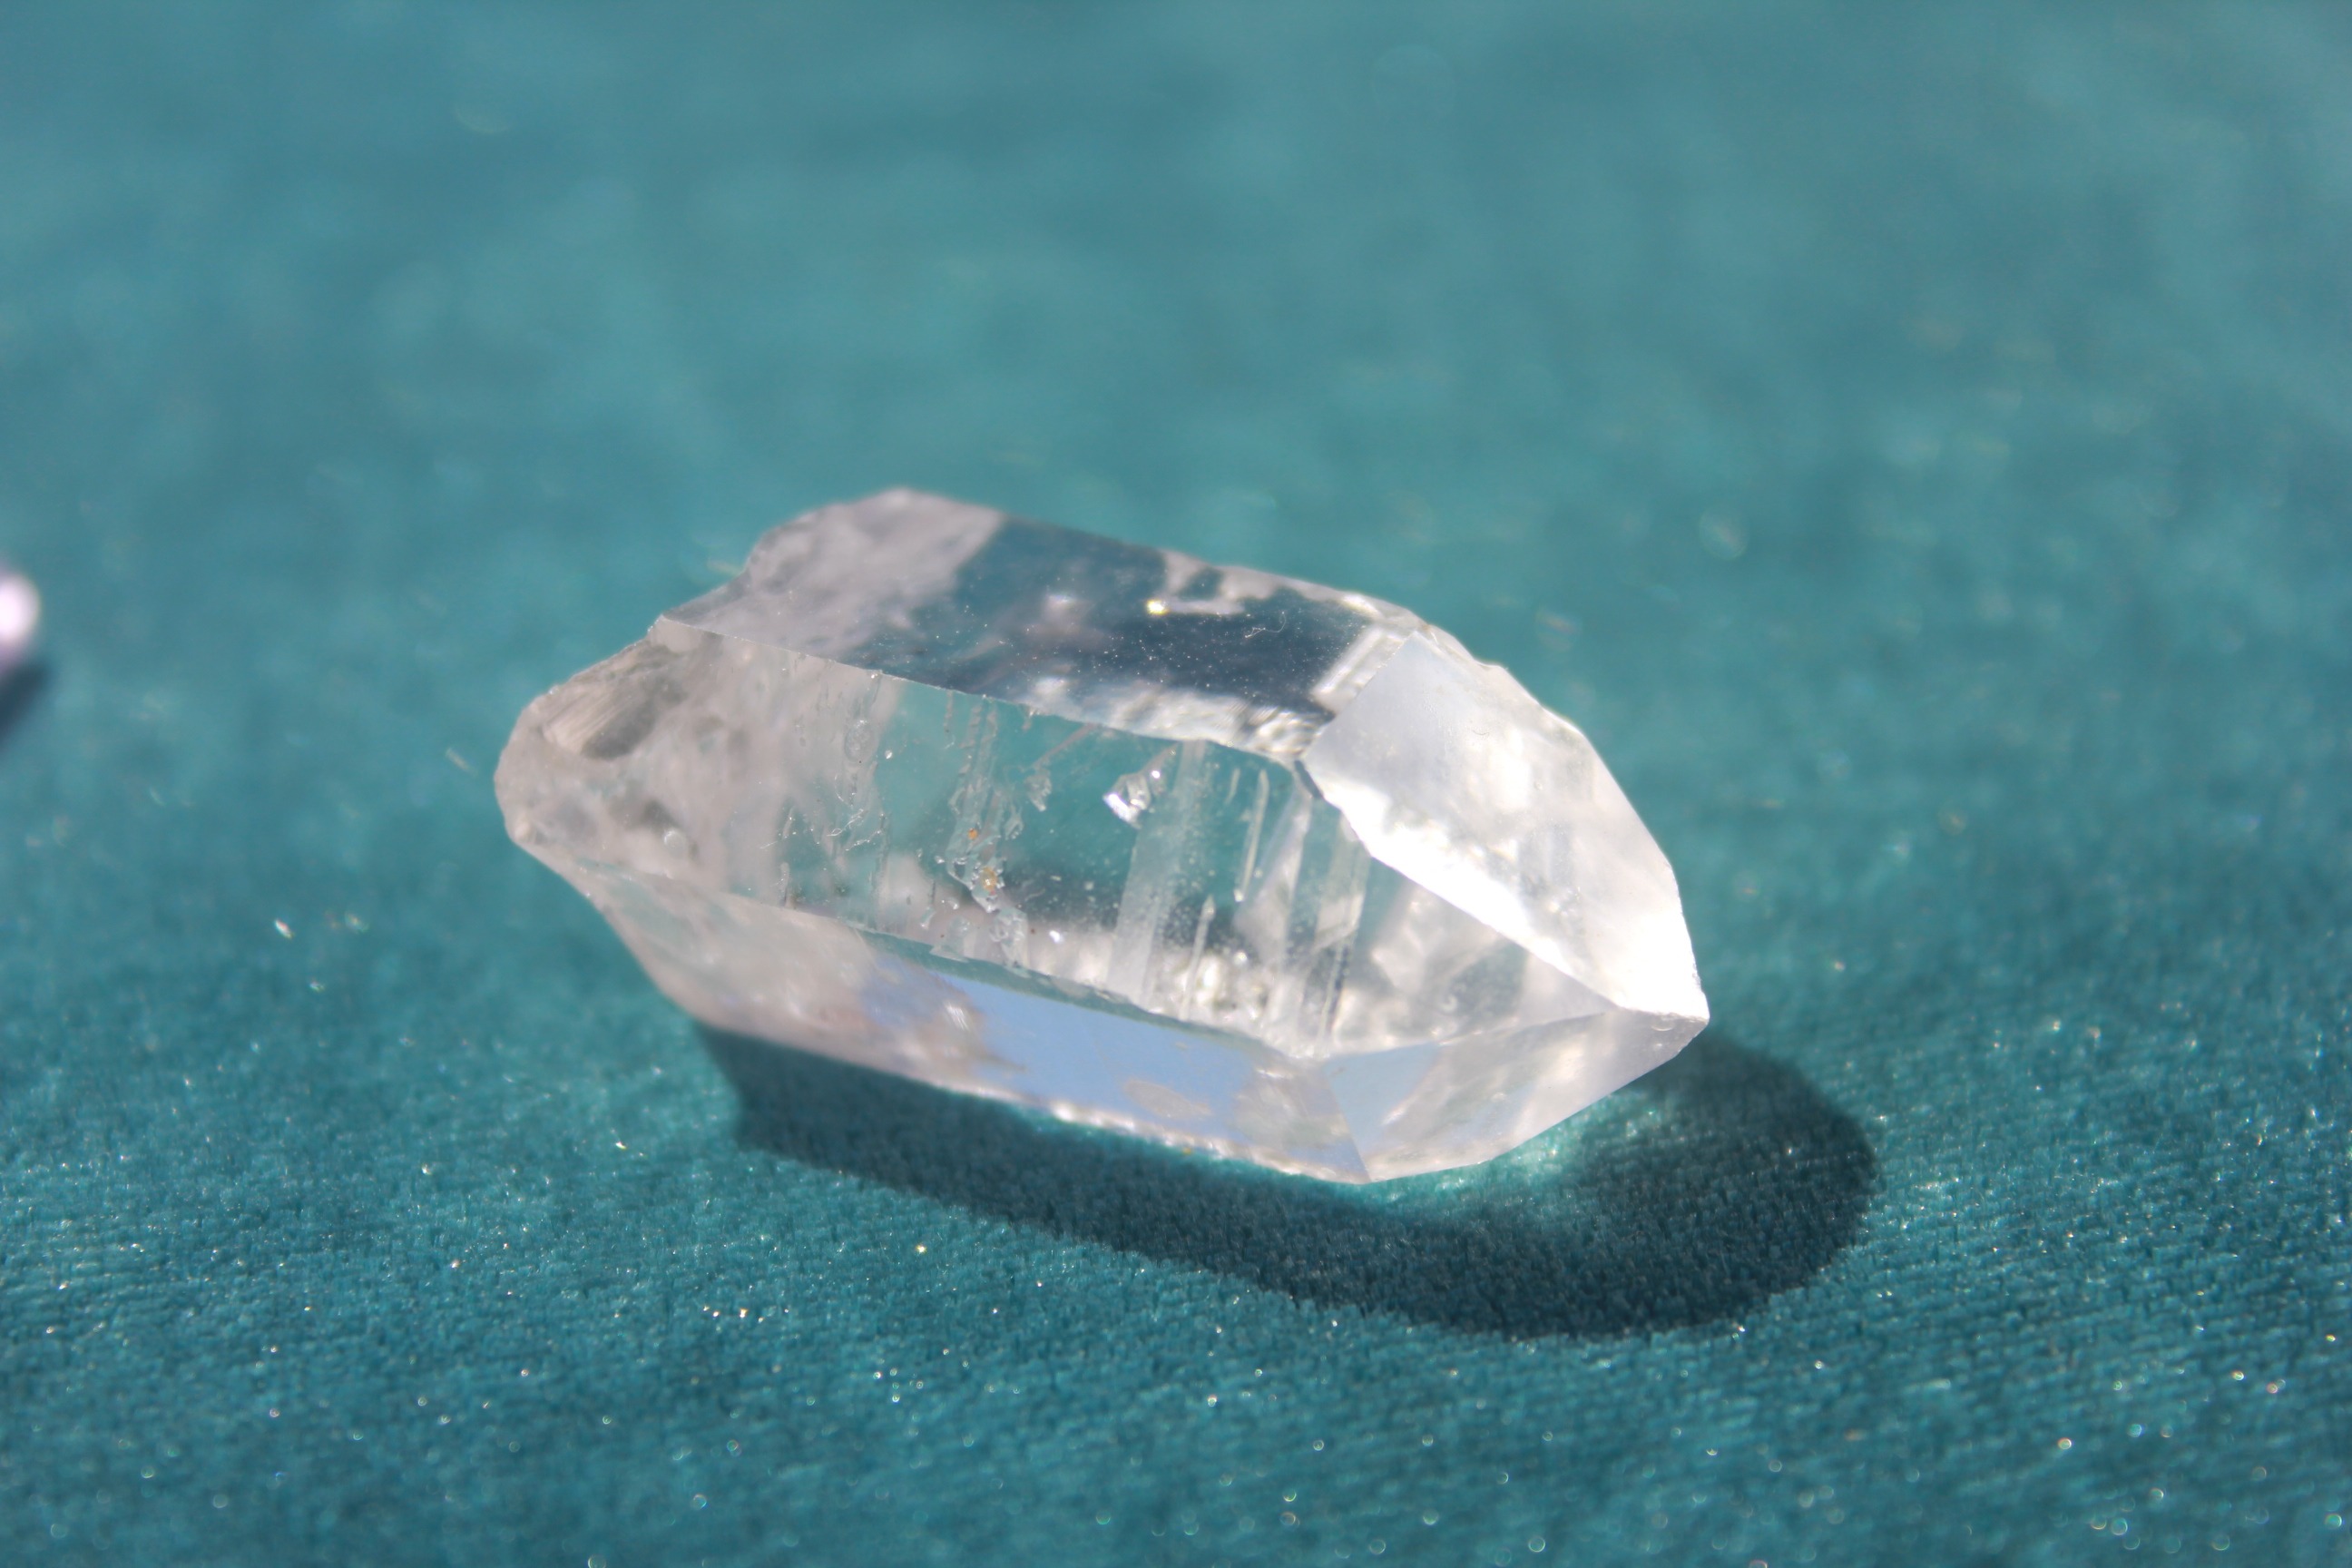
macro, blue, jewellery, jewel, figure, nice, trim, gemstone, mineral, quartz, brightness, fashion accessory